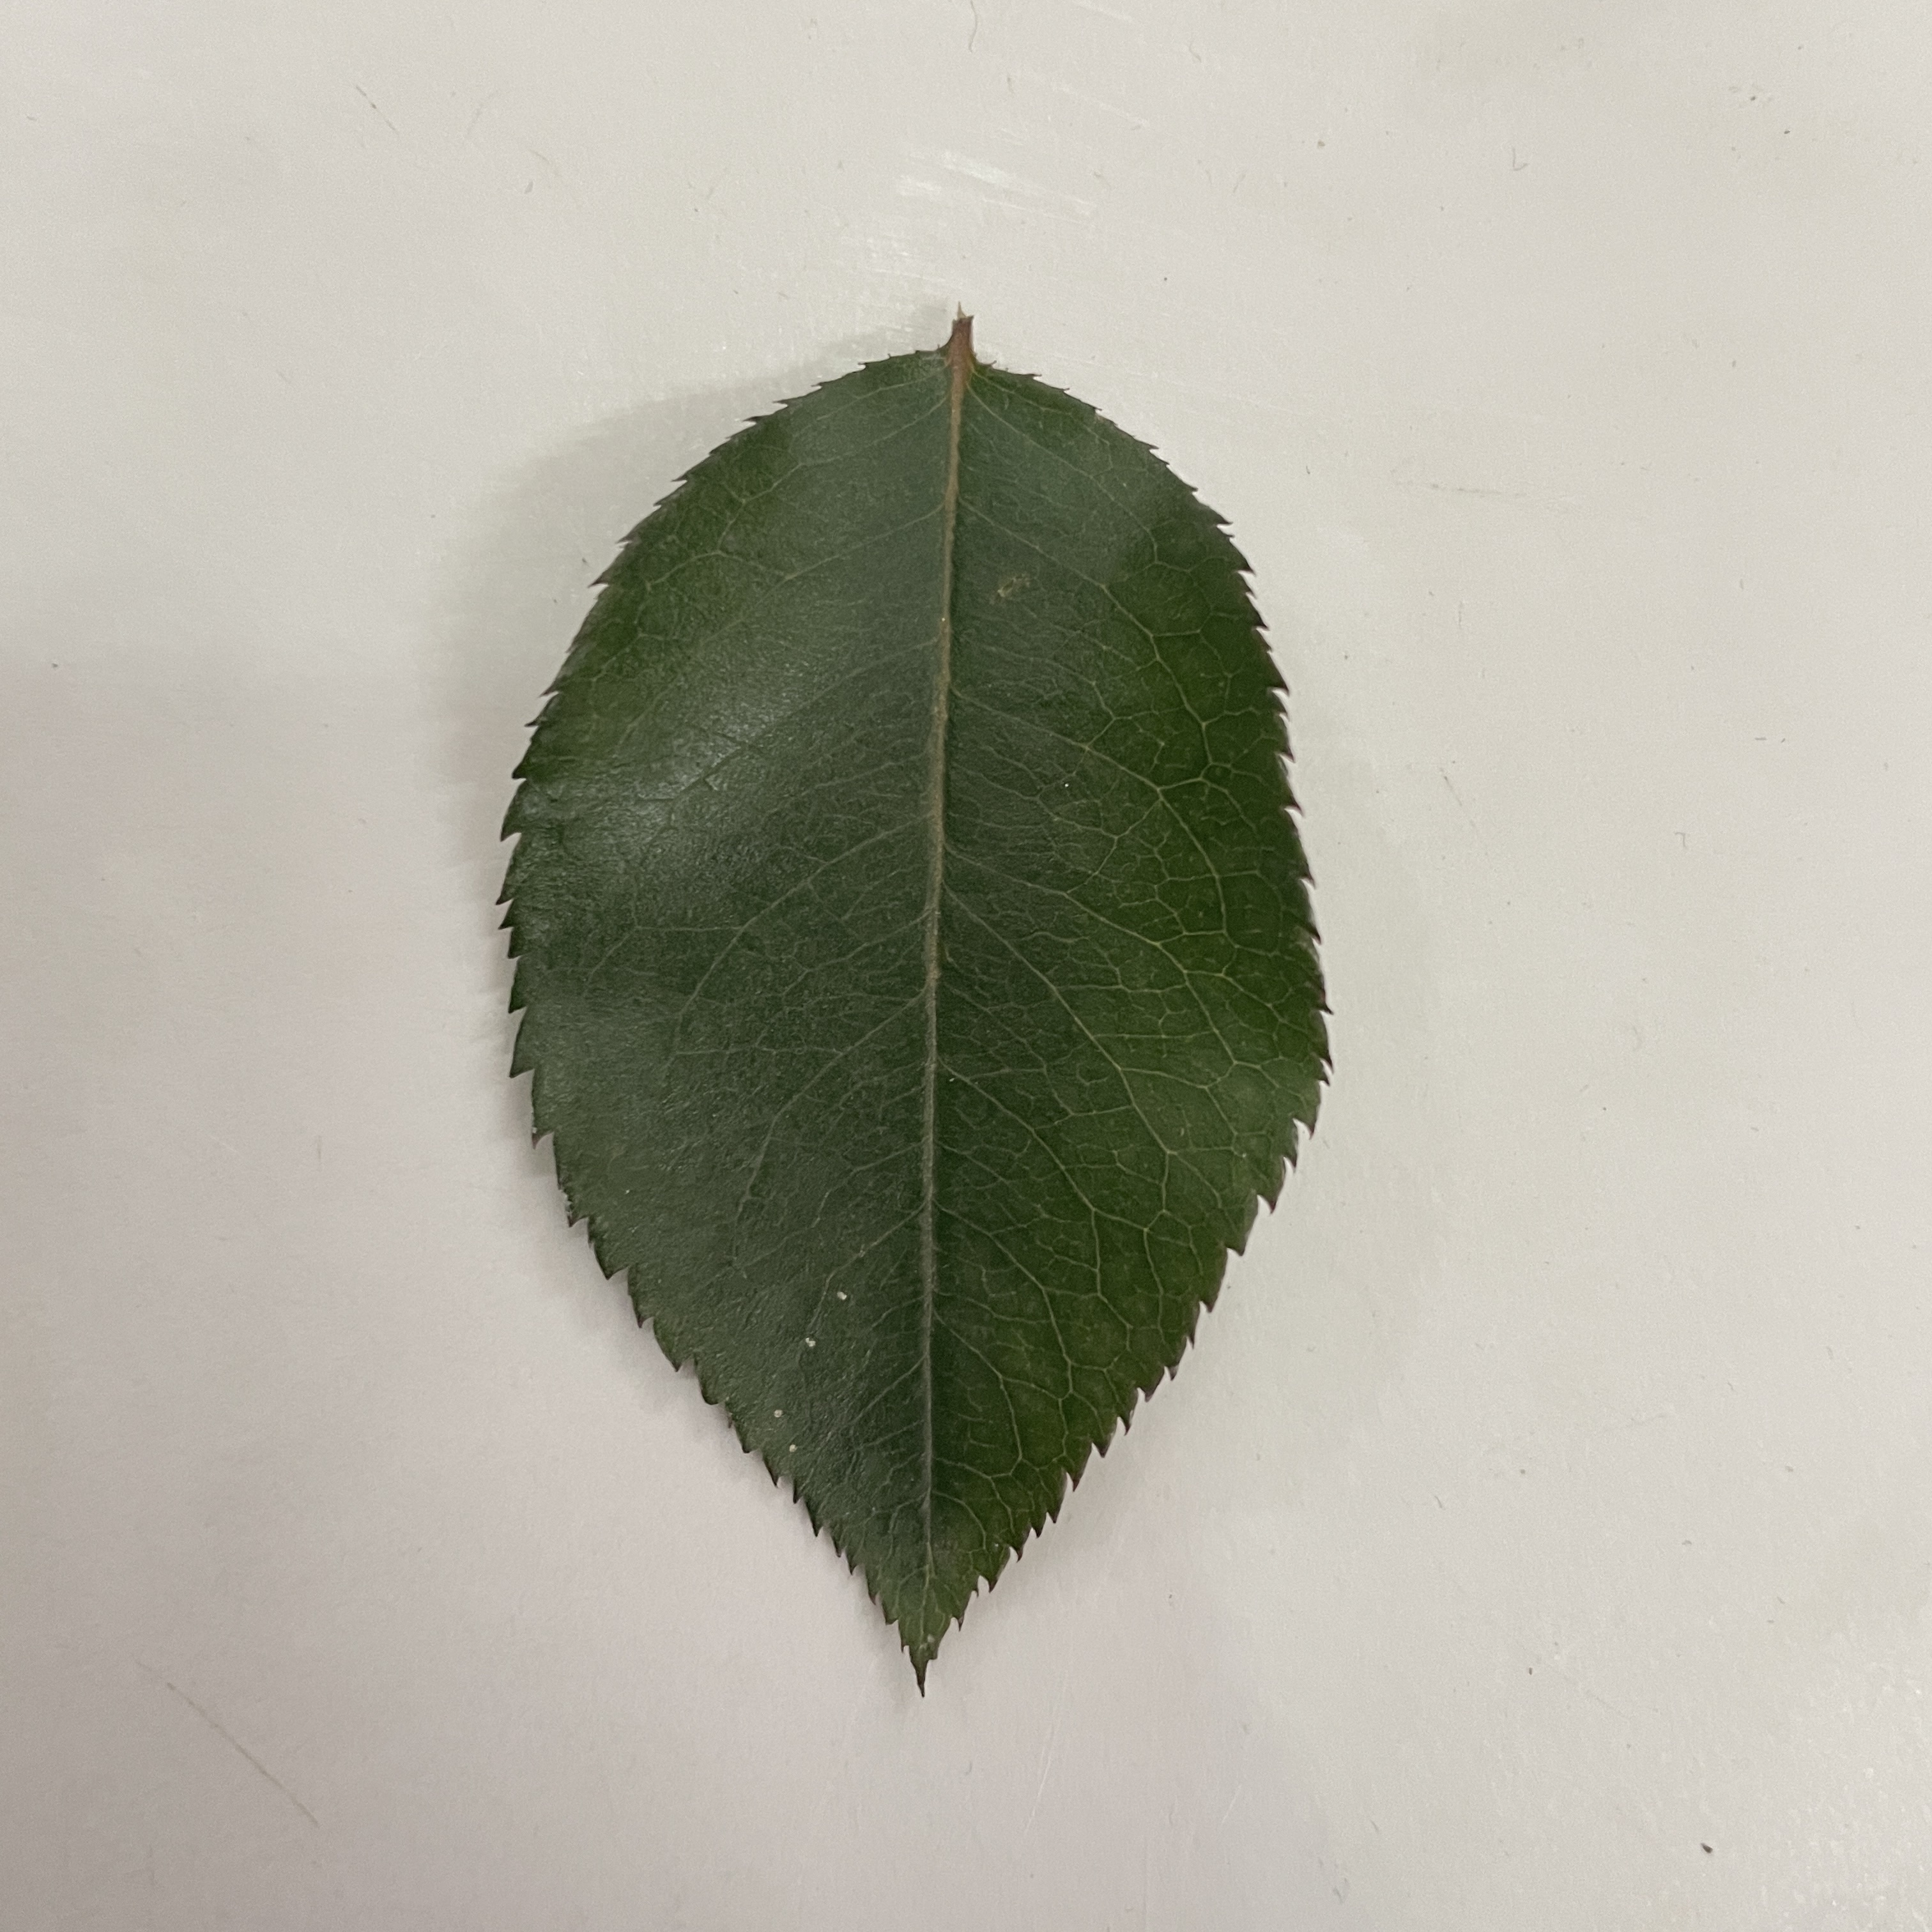
Label: Healthy Leaf